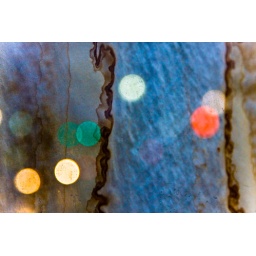
rusty paper in the rain